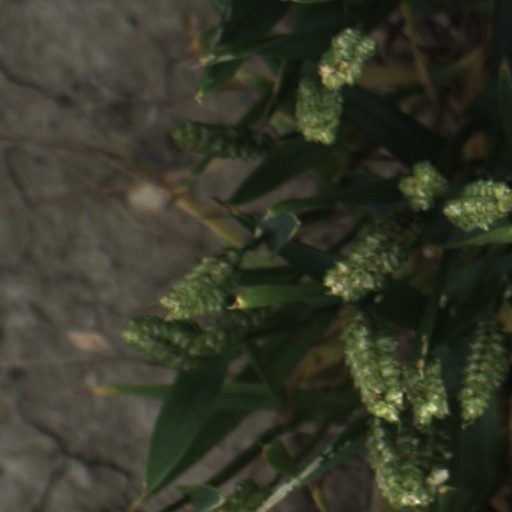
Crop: wheat